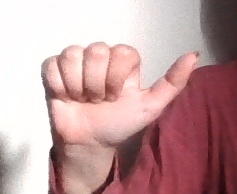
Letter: dhad